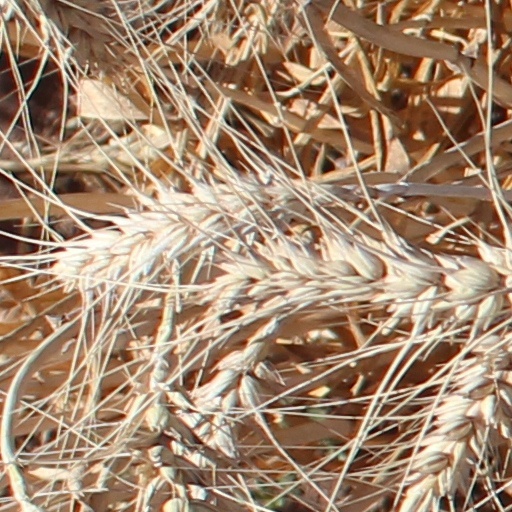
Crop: wheat